Inch by Inch (film)

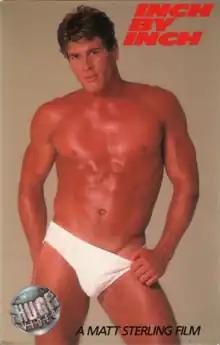
Box art for 1985 VHS release, also used for DVD release

Inch by Inch is a 1985 gay pornographic film, directed, written, and produced by Matt Sterling, cinematographed by Nick Eliot and Doug Williams, edited by Paul James, and starring Jeff Quinn, Doug Jensen and Tom Brock with Mark Miller, Jim Pulver, Mike Raymond, Steve Wright, Tony Stefano, Steve Henson, Toby Matson, Christopher Lance, Kevin Luken and Bill Joseph. The runtime is 64 minutes, and DVD copies have been distributed by the Falcon Studios. The film contains sequences in the order of appearance: a man seducing each of two trespassers in his apartment, a foursome on the rooftop, a threesome fantasy, a window voyeurism, and the subway scene.